Battle of Jerusalem

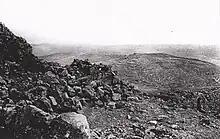
View of rocky ground and cultivated terraces in landscape extending to the horizon

During the evening of 19 November, a thunderstorm followed by a drenching downpour broke over the opposing armies. In a few hours every wadi in the foothills and on the plain was in flood. The black soil plain, hard and firm during summer, became in these winter conditions sticky and heavy for marching and almost impassable for wheeled vehicles. The temperature, which had been hot during the day and pleasant at night, dropped rapidly to become piercingly cold. The infantrymen had been marching light in their summer uniform of twill shorts and tunics. With only one blanket (and/or a greatcoat), this gear gave little protection from the driving rain and bitter chill.